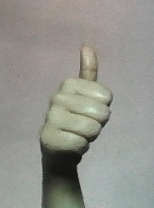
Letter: aleff